Gregor Ziemer

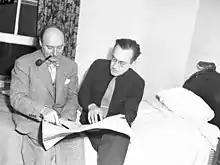
Writers Gregor Ziemer and F. R. Buckley in 1945

At the Nuremberg Trials, an affidavit by Ziemer (an excerpt of one of his books), dealing with Nazi society in general and the education of youth in particular, was presented by the prosecutors. According to "Reichsjugendführer" Baldur von Schirach, this writing contained untruth and had "more importance as propaganda than it tends to be objective" and was "clearly inflammatory".